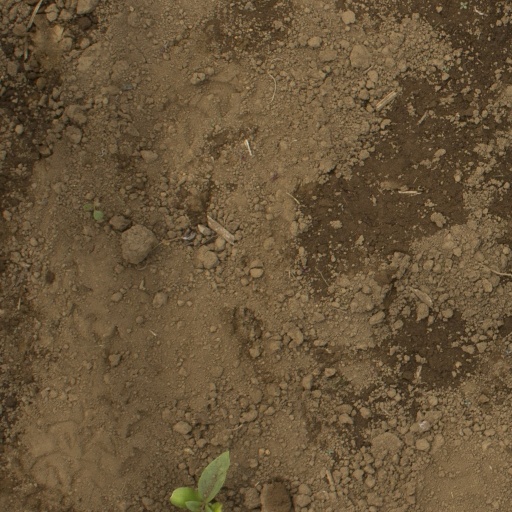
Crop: Jerusalem artichoke